Opera buffa

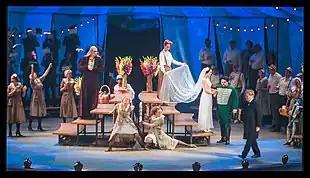
"L'elisir d'amore", 1832 opera buffa

Opera buffa ("comic opera"; : "opere buffe") is a genre of opera. It was first used as an informal description of Italian comic operas variously classified by their authors as "commedia in musica", "commedia per musica", "dramma bernesco", "dramma comico", "divertimento giocoso".